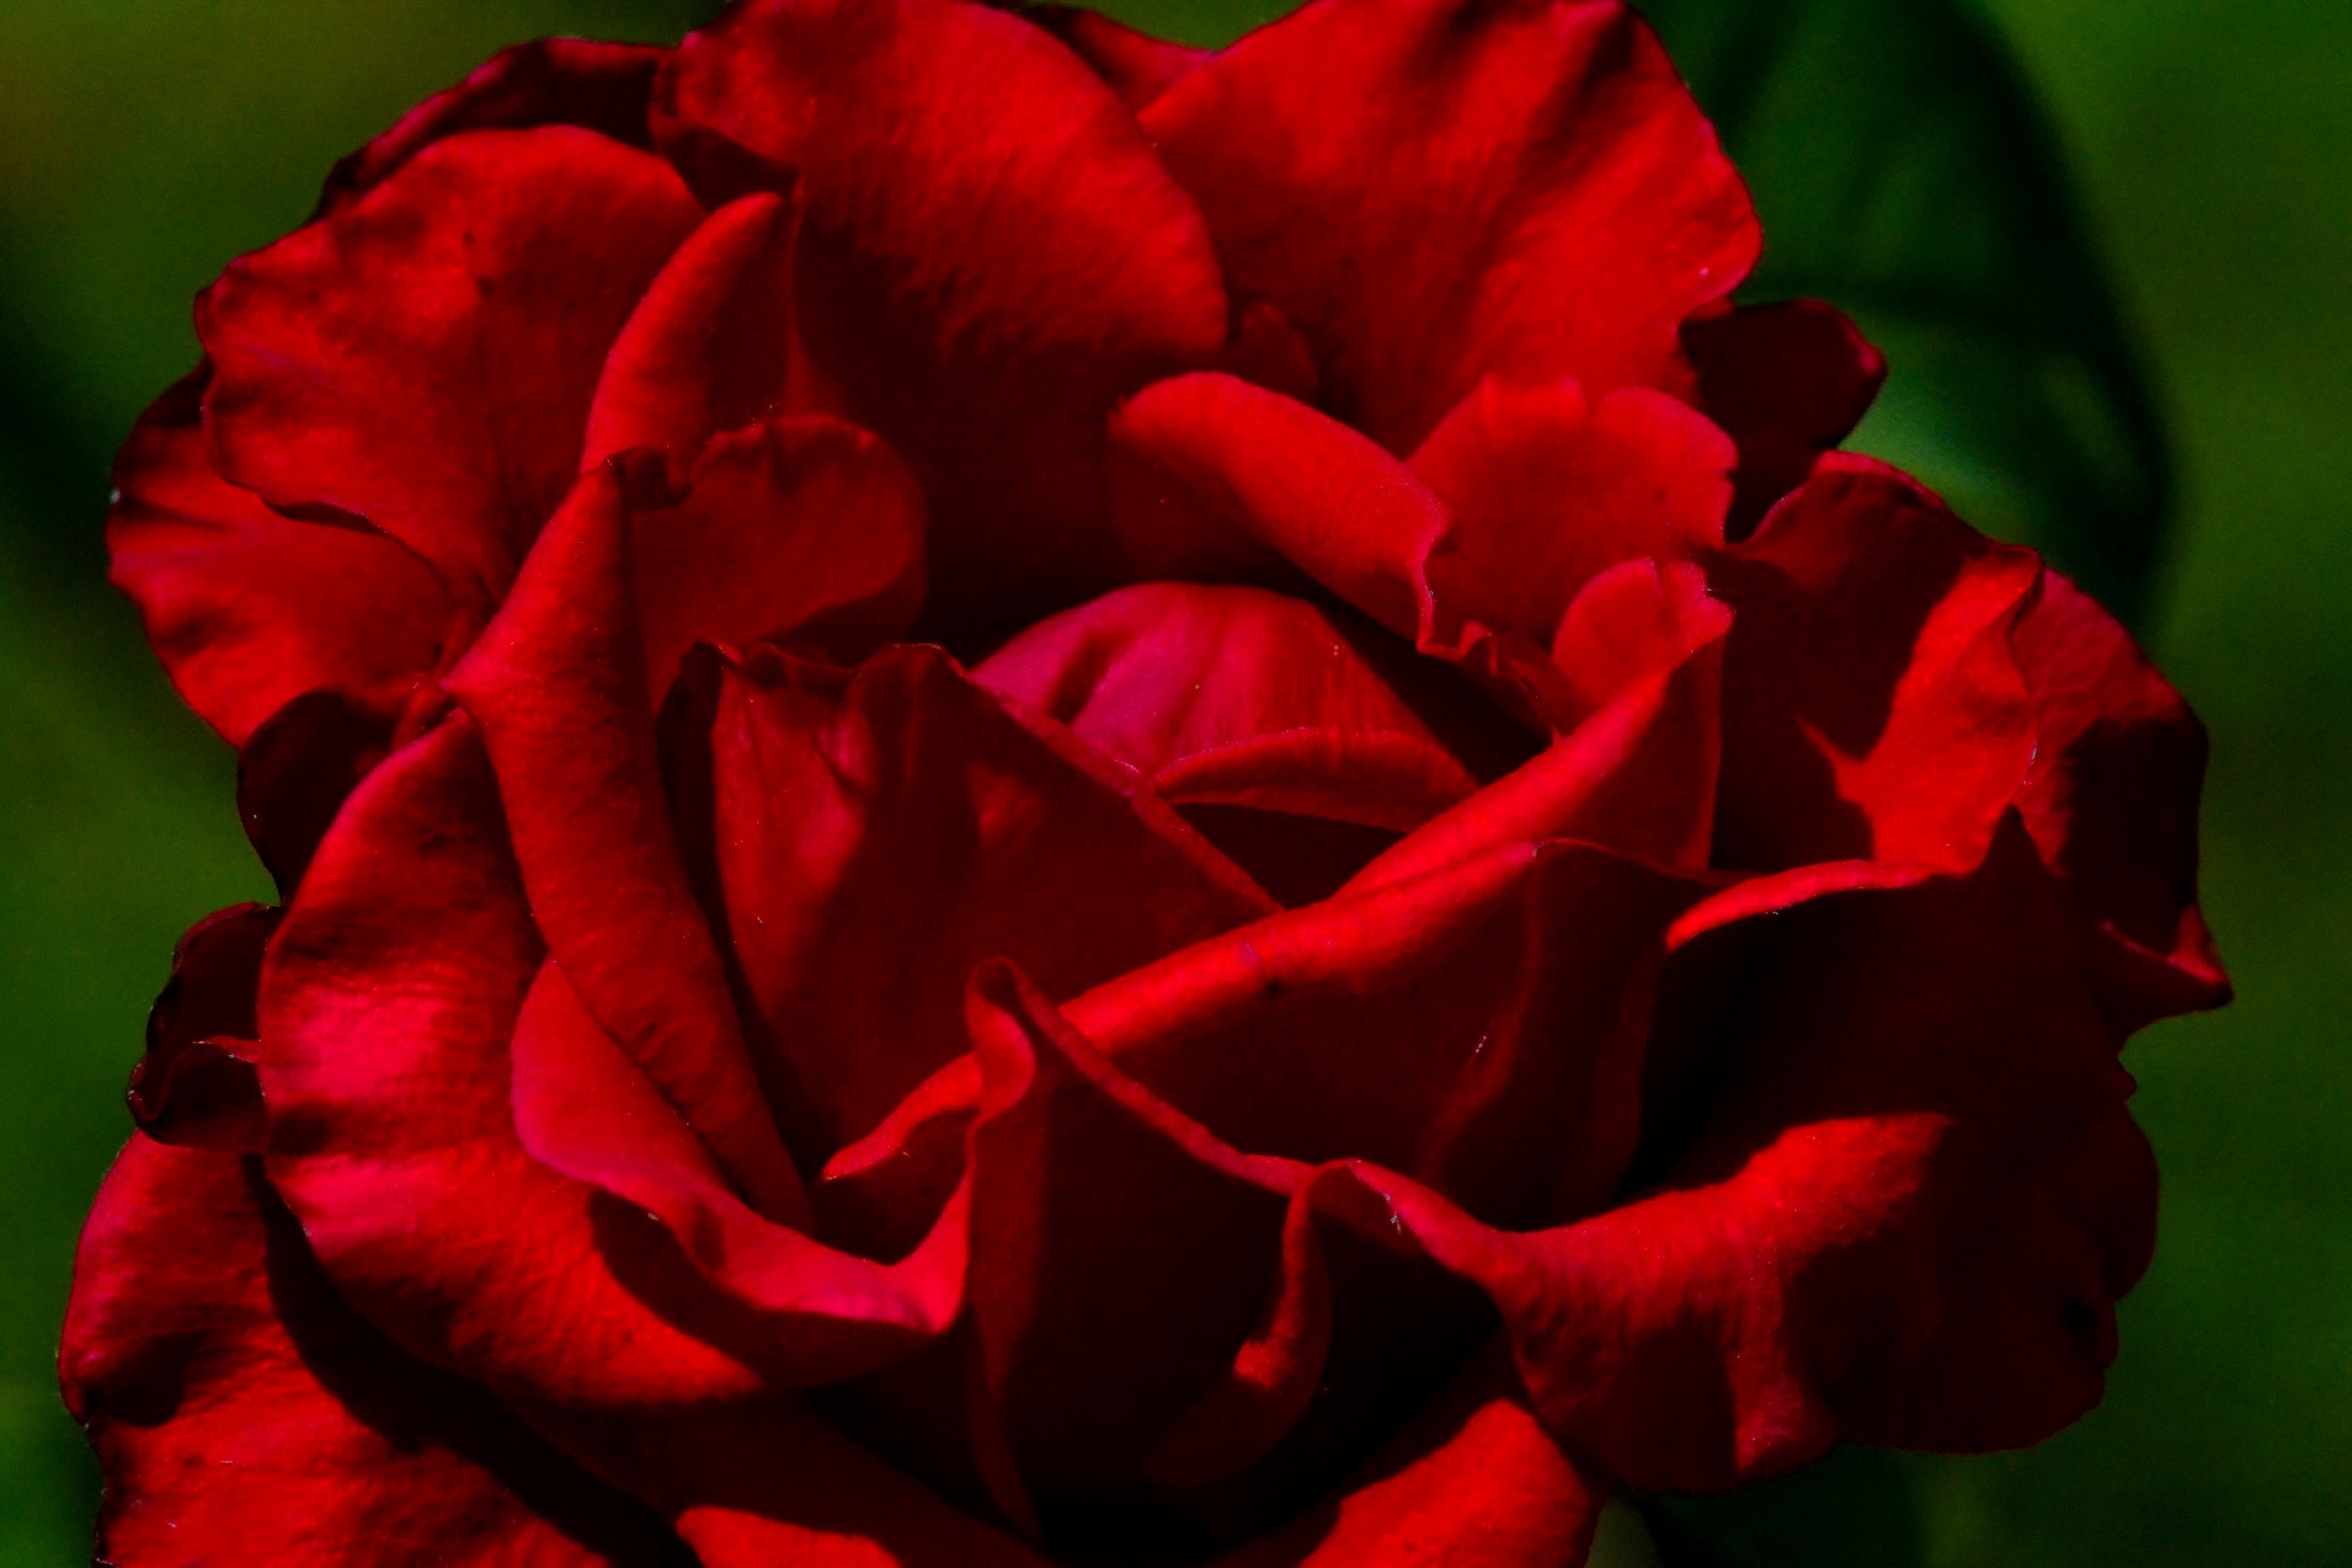
plant, flower, petal, rose, red, flora, floribunda, macro photography, flowering plant, garden roses, rose family, plant stem, land plant, rose order